Georg-Maria Schwab

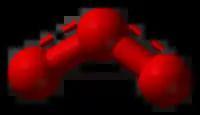
An ozone molecule; the pure gas was first prepared by Schwab.

His first important research work, undertaken as part of his doctoral studies under E. H. Riesenfeld in the early 1920s, concerned ozone, . Schwab was the first to describe the preparation of pure ozone and its solidification, thereby accurately determining many of its physical constants. At the time, it was still not certain whether the tetratomic species oxozone, , was also present in ozone samples. The work of young Schwab conclusively refuted the century-old theory of oxozone, which led to the exceptional grade of his dissertation.